Gregory T.S. Walker

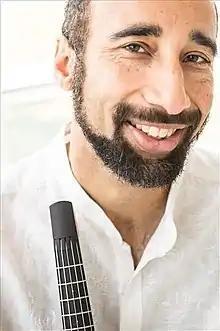
Gregory T.S. Walker

Gregory T.S. Walker (born October 19, 1961) is an American composer, violinist, and guitarist. He was the recipient of the American Academy of Arts and Letters Charles Ives Fellowship in 2000, and has performed with major orchestras around the world.